Homer Goes to College

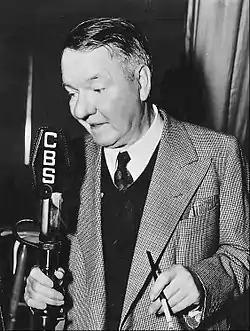
Homer has a poster of comedian W. C. Fields hanging on his wall.

The episode contains several references to the film "Animal House", including the song "Louie Louie" by The Kingsmen, which plays throughout the film. The couch gag with the huge pink foot squashing the Simpsons is a reference to The Foot of Cupid from the television series "Monty Python's Flying Circus". The film "Monty Python and the Holy Grail" is also referenced when Benjamin, Doug, and Gary imitate the Knights who say Ni. They play Dungeons & Dragons, hold arguments over "Star Trek", and their room number is 222, a reference to the television series "Room 222". Homer has posters of Albert Einstein and W. C. Fields hanging on his wall. The books that Homer cites as his favorites are "TV Guide", "Son of Sniglet" and Katharine Hepburn's "Me". Bart scratching the chalkboard to get everyone's attention is a reference to the film "Jaws". The episode contains the first reference to the Internet on "The Simpsons", as "computer signals" being sent between the Nerds and MIT. A picture in the dorm showing four men wearing silver dome hats resembles the '80s new wave band Devo. The phrases the nerds say when Homer greets them ("Intruder Alert", and "Stop the Humanoid!") are from the 1980 arcade game Berzerk. Lisa tells Homer: "Some nerds of note include...popcorn magnate Orville Redenbacher, rock star David Byrne, and supreme court justice David Souter." Homer replies "Oh, not Souter!"; his apparent familiarity with Supreme Court Justices is a running gag.